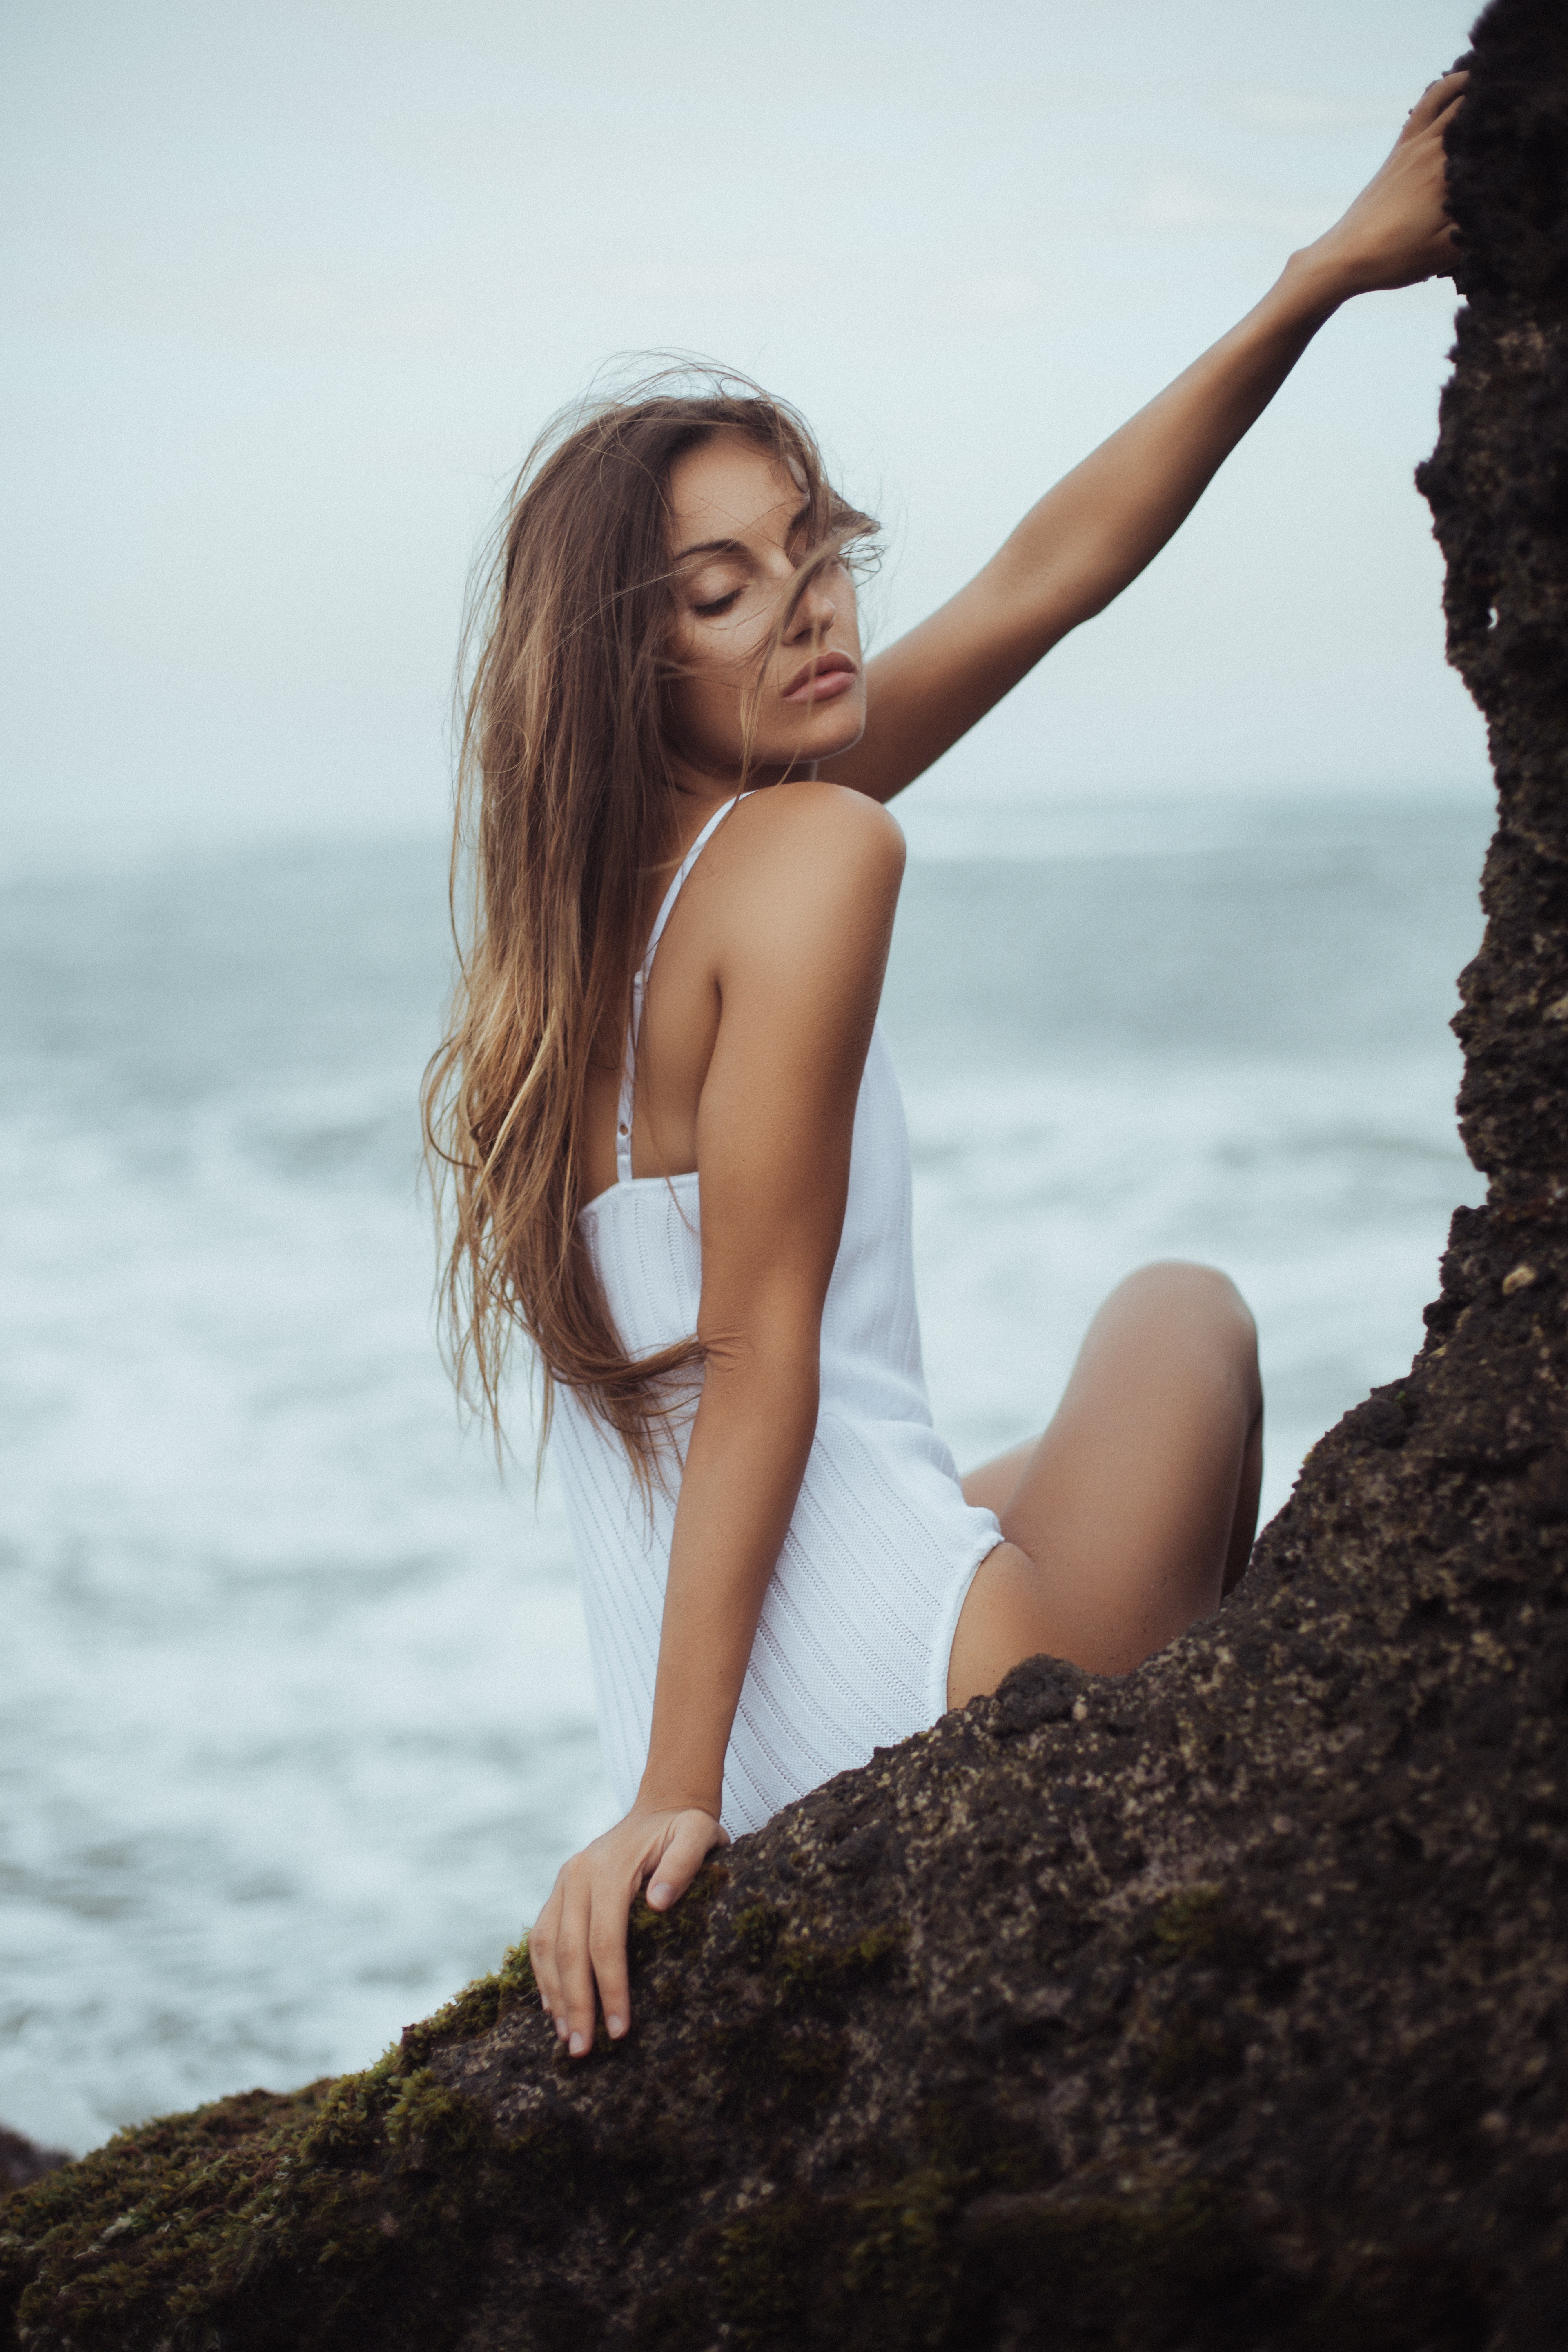
hand, sea, person, girl, woman, hair, photography, sunlight, female, leg, portrait, model, spring, sitting, fashion, clothing, lady, arm, hairstyle, swimwear, long hair, human body, dress, photograph, beauty, image, abdomen, photo shoot, brown hair, portrait photography, human positions, art model, supermodel